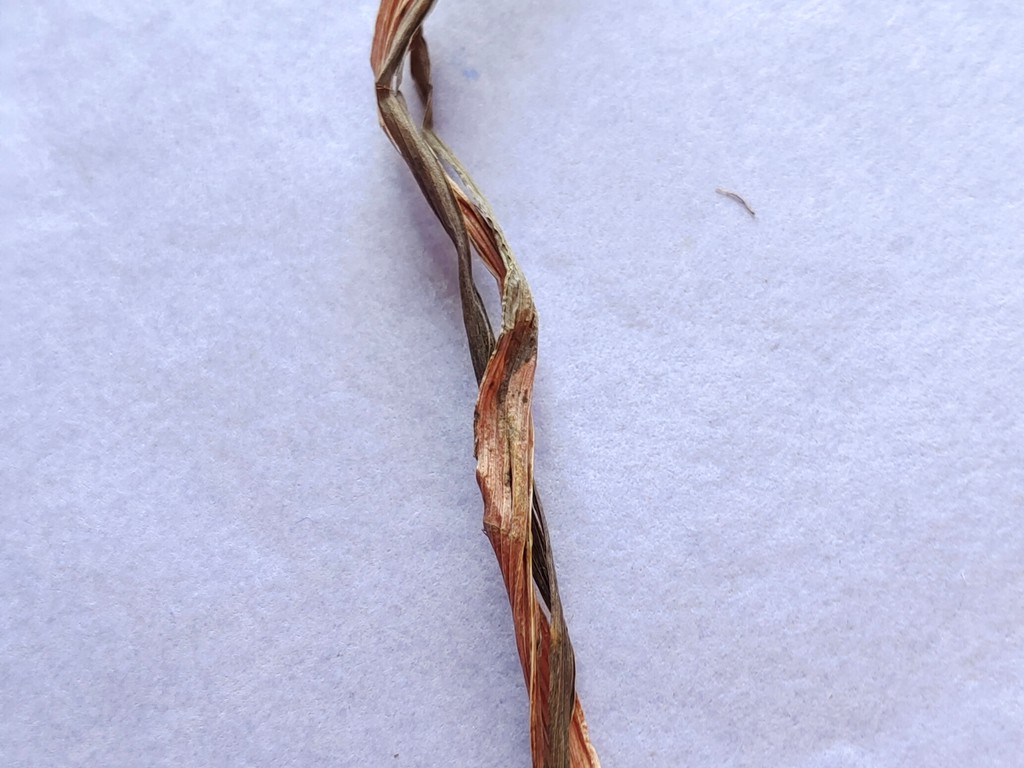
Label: Dried